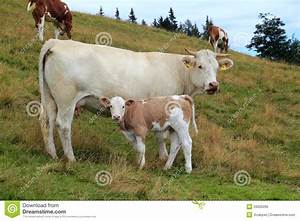
Label: cow